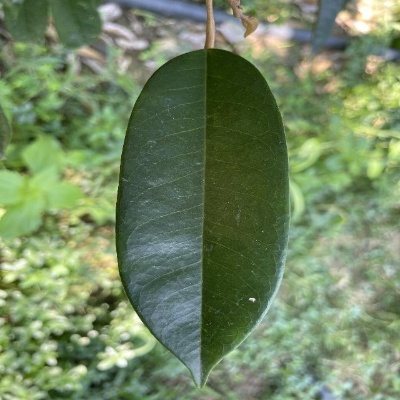
Label: Leaf_Healthy